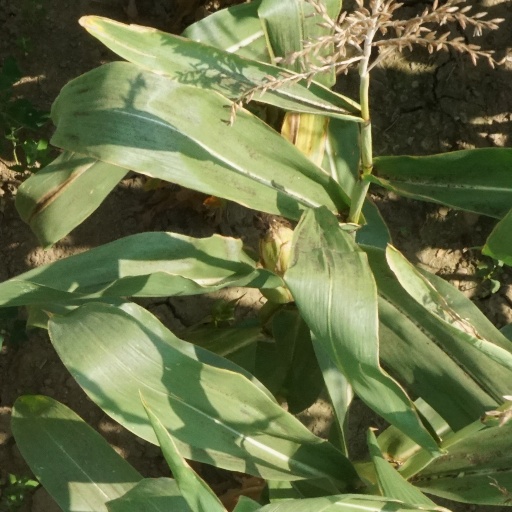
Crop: maize; corn